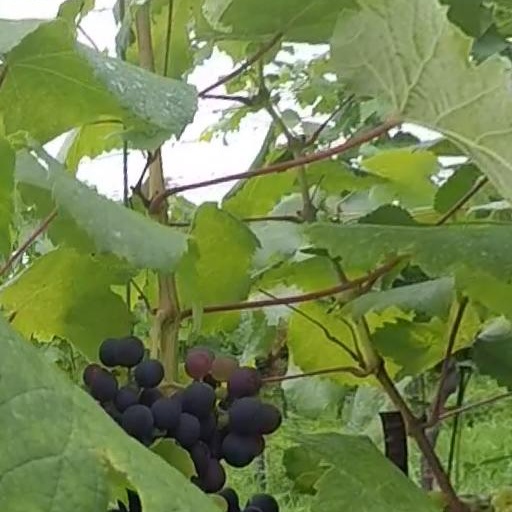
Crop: grape